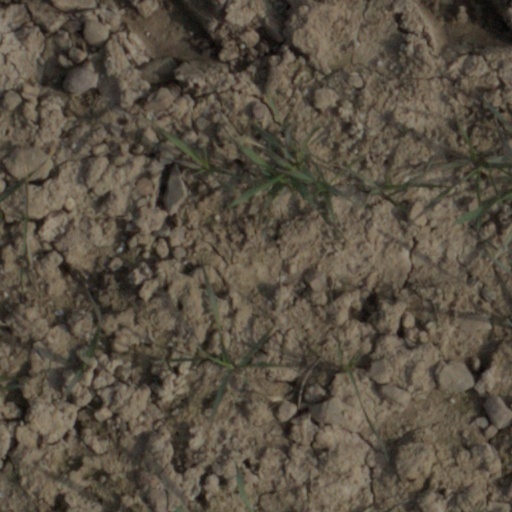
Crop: wheat